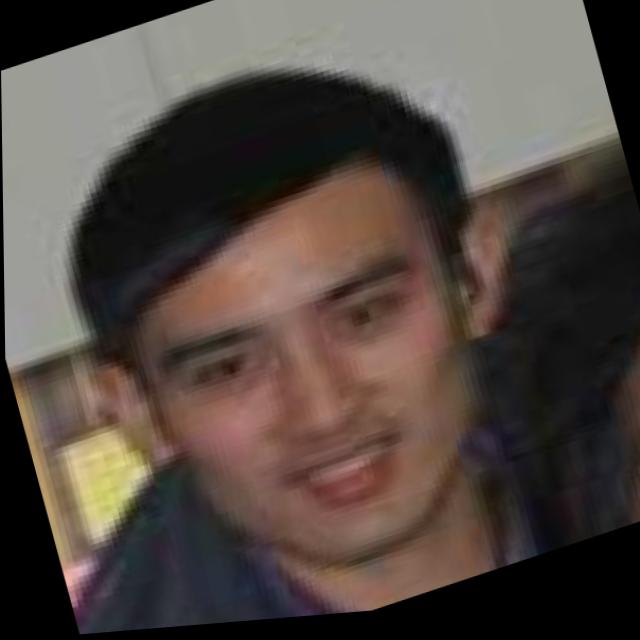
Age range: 13-20